Kangju

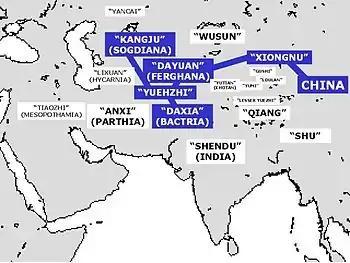
Countries described in Zhang Qian's report. Visited countries are highlighted in blue.

Later Chinese sources, during the Sui and Tang dynasties, refer to Kangju as the State of Kang. By that time it was part of the Göktürk Khaganate.